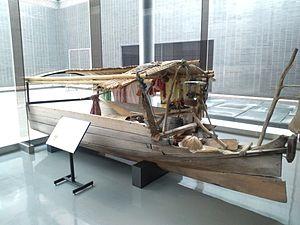
Un lepa, également connu sous le nom de lipa, lepa-lepa ou podlas, est un type de pirogue à bordés chevillés, du peuple Sama-Bajau aux Philippines, en Malaisie et en Indonésie de la famille des vintas.